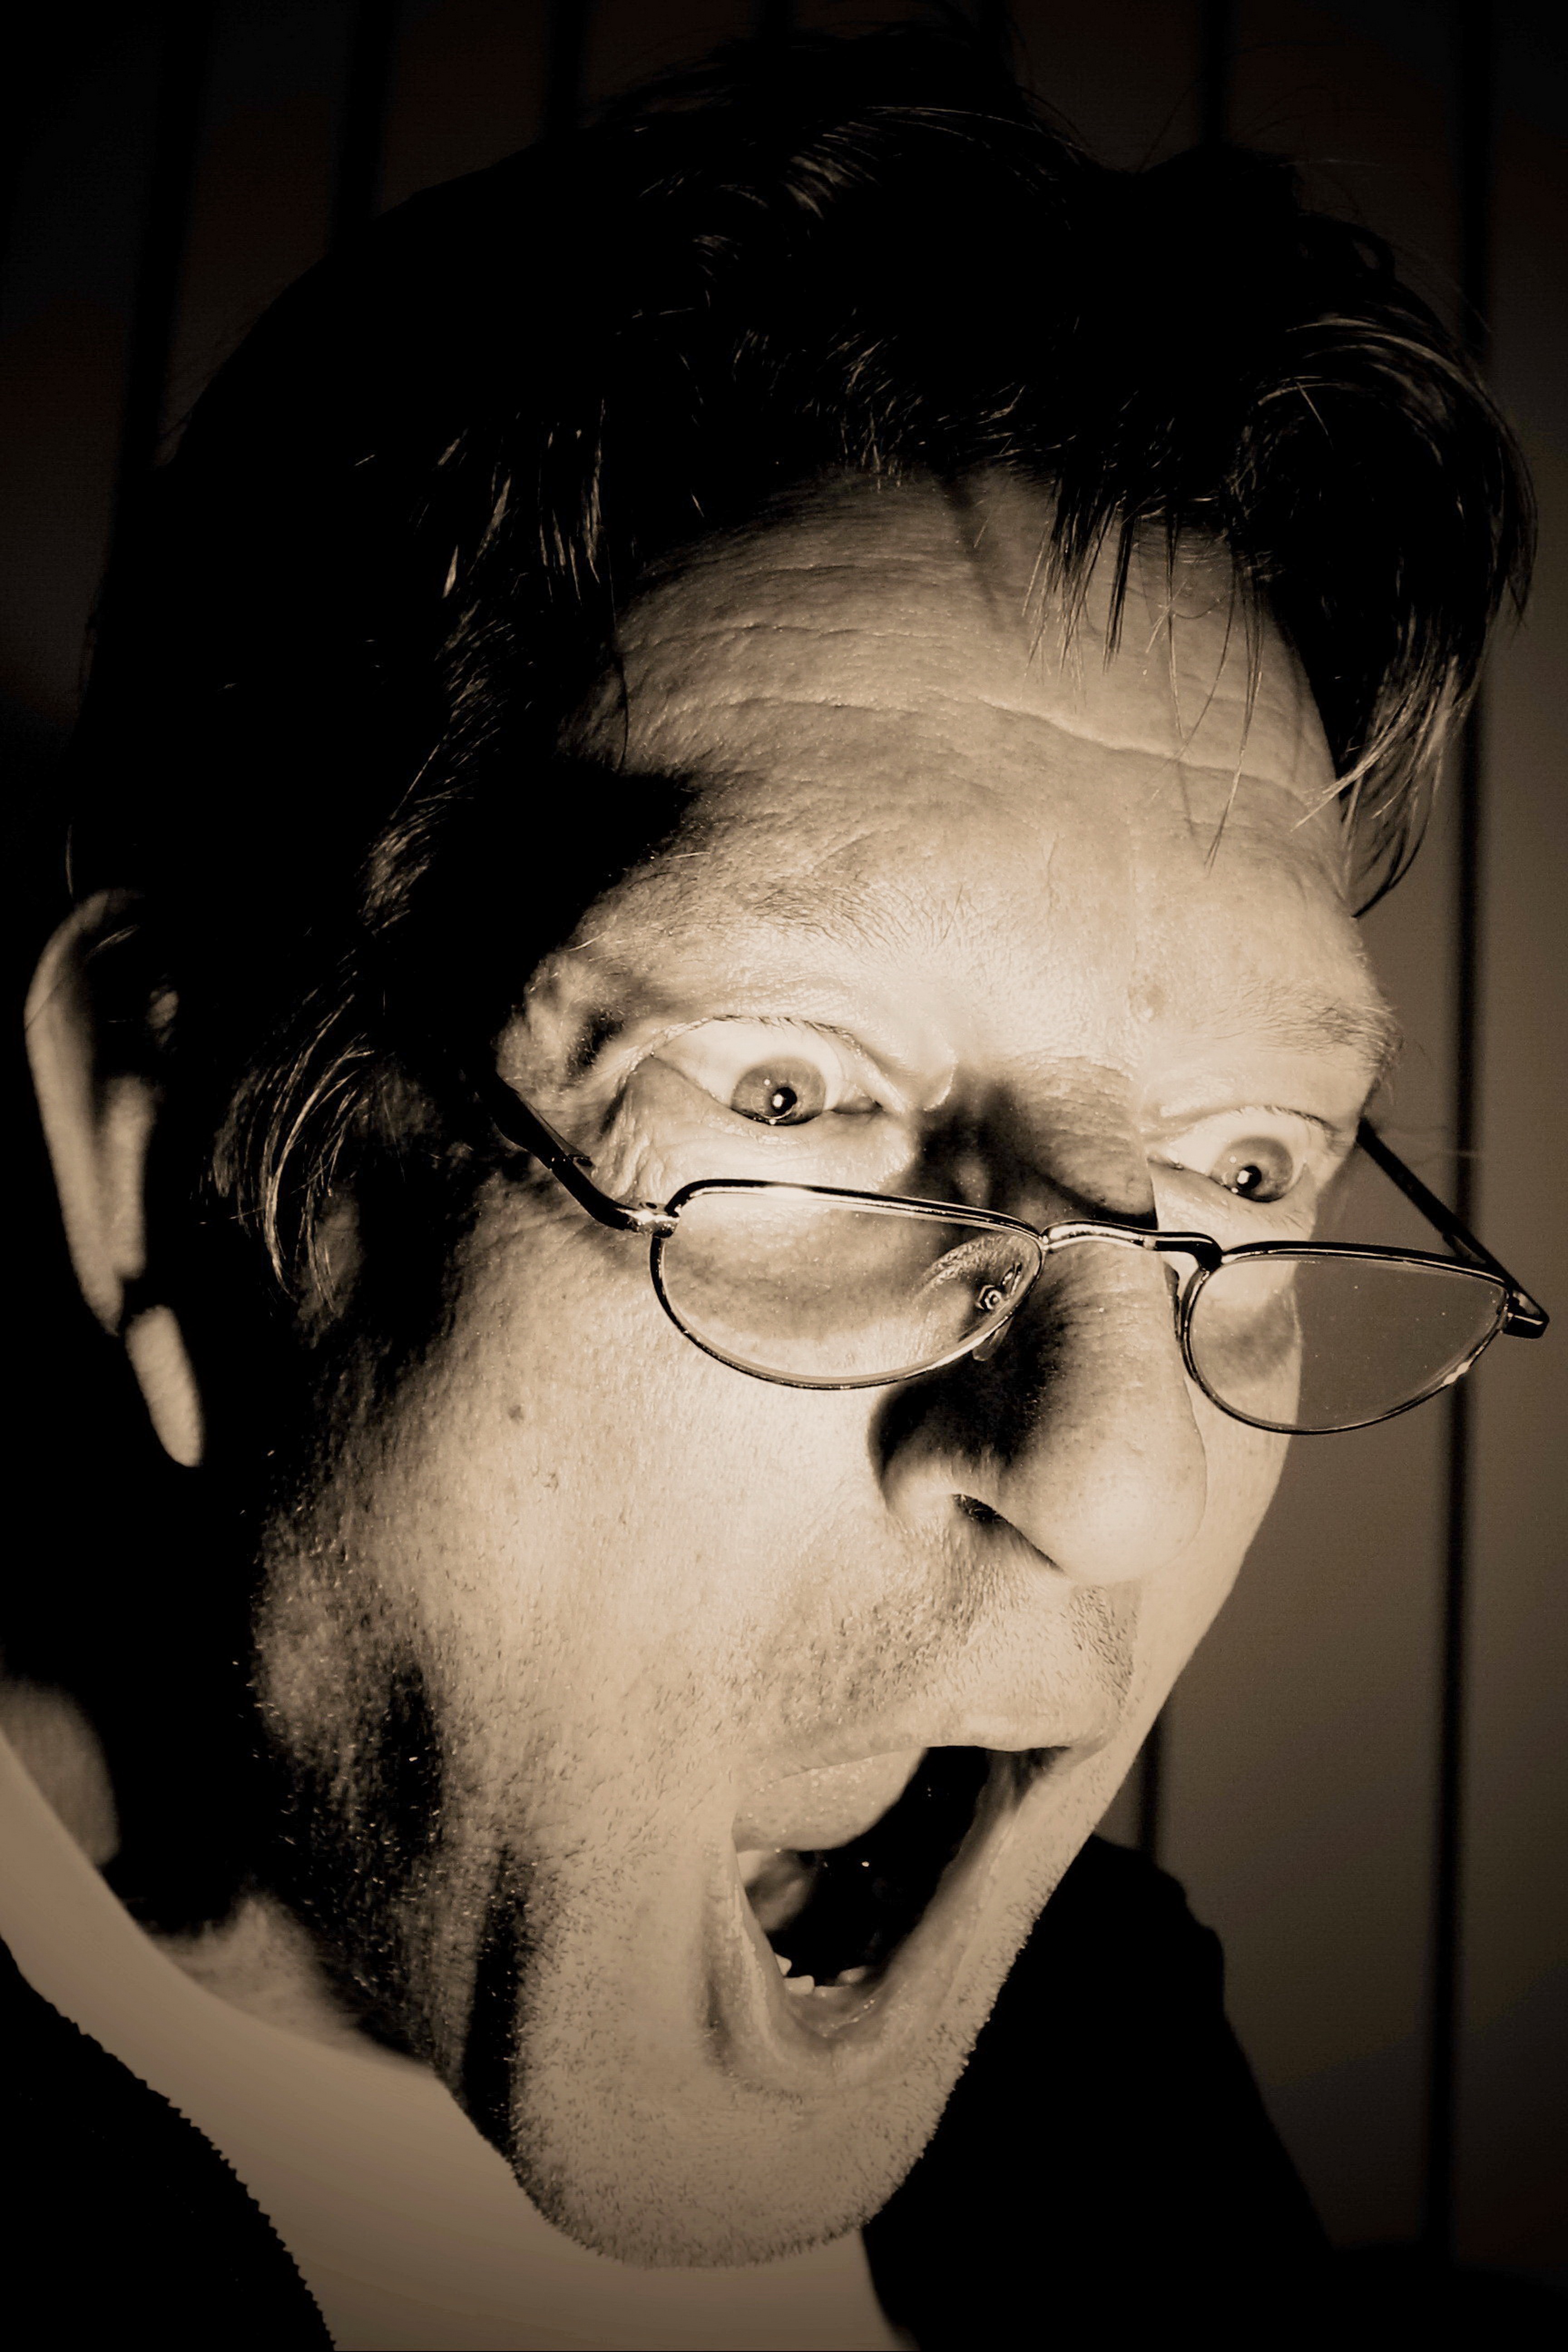
person, white, portrait, black, facial expression, smile, face, fear, eye, glasses, head, skin, horror, shock, emotion, scare, anxiety, excitement, scared, terrified, panic, schreck, portrait photography, facial hair, vision care, shivers, bewilderment